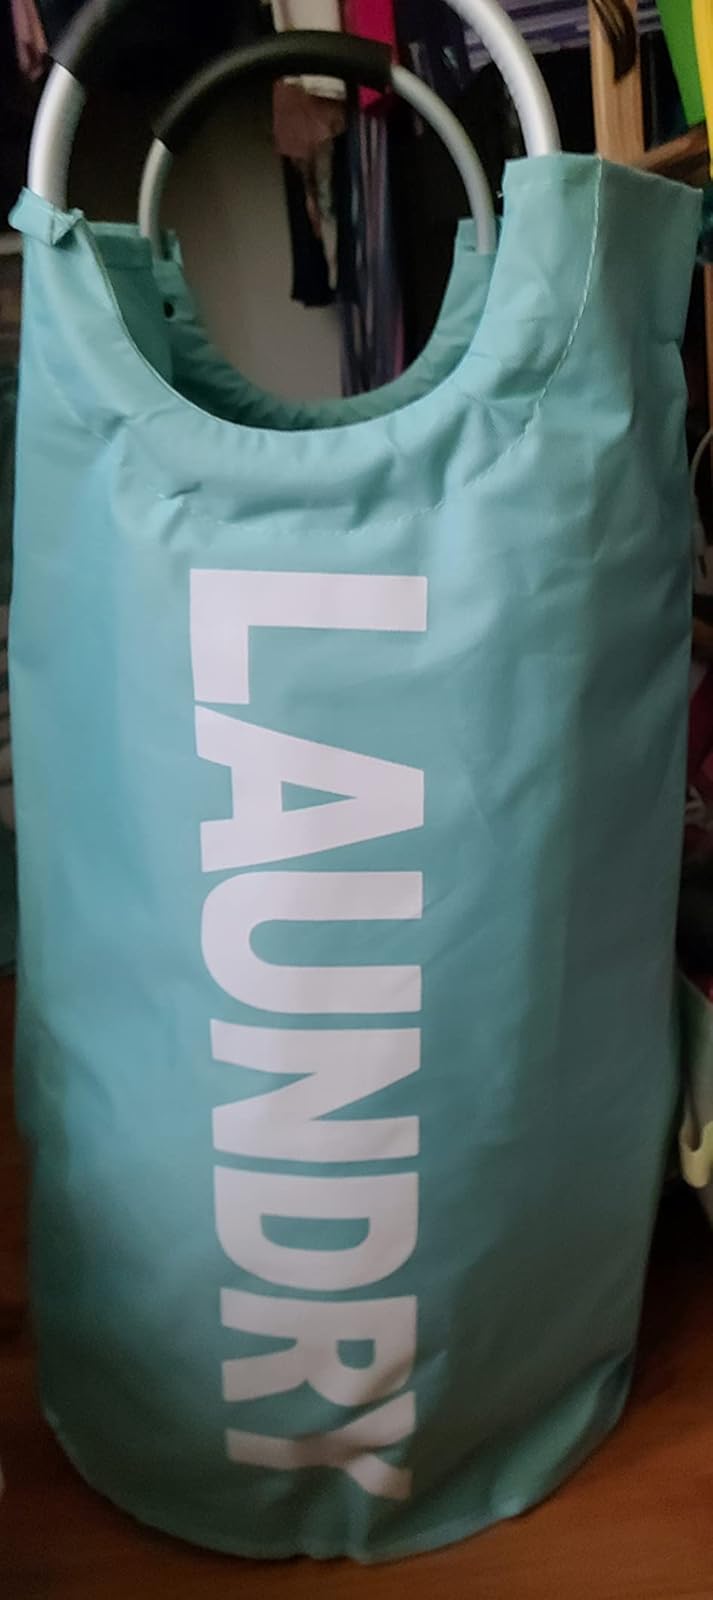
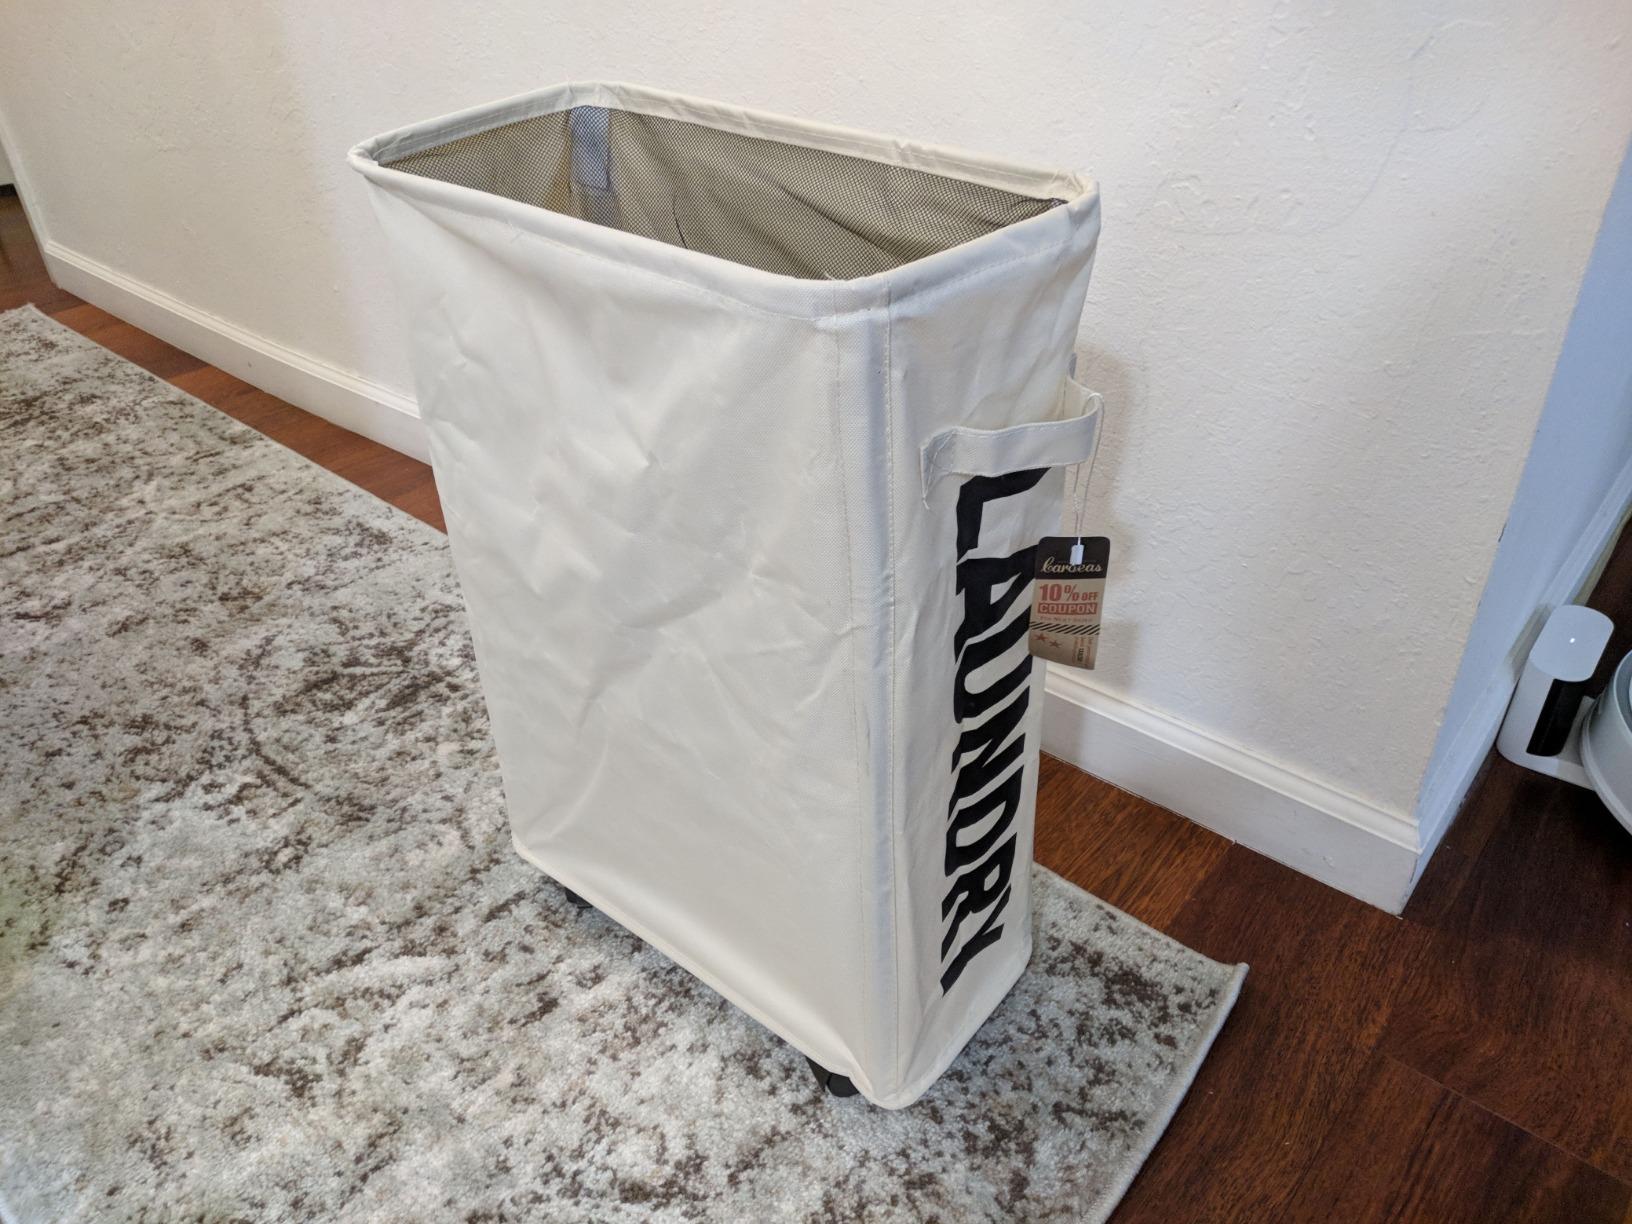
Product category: items_hamper
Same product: no